Großbeeren station

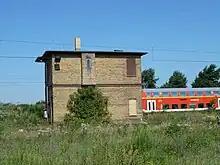
Former signal box in the marshalling yard

After the coming to power of the Nazis, the government planned as part of the planning for the World Capital Germania, a great transformation of the railways in the Berlin area. Components of this project included a large marshalling yard at Großbeeren and new links for freight from there to the northeast (the Outer Freight Ring—"Güteraußenring") and to the southeast to the Dresden railway near Zossen. These projects were delayed by the outbreak of war and only small parts of them were built. The marshalling yard was opened on a much reduced scale on 15 August 1941 as "Hilfsrangierbahnhof" (auxiliary marshalling yard) "Großbeeren"; the Outer Freight Ring was also provisional opened on 16 December 1940 with a single track as the "Vorläufiger Güteraußenring" (interim outer freight ring). Only some preliminary construction of the planned line towards Zossen was completed in 1940. Other projects in the area of Großbeeren were a locomotive depot (Bahnbetriebswerk), a local freight yard and a line to the west as an extension of the Outer Freight Ring via Seehof and Stahnsdorf to Potsdam with access to Großbeeren marshalling yard.